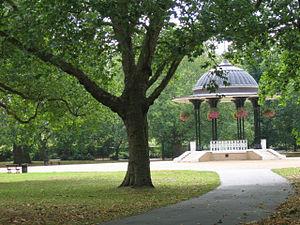
Southwark Park est un parc anglais situé à Rotherhithe dans le centre-sud de Londres, et est géré par le London Borough of Southwark. Il a été inauguré en 1869 par la Commission métropolitaine des travaux comme l’un de ses premiers parcs. Il a été conçu par Alexander McKenzie et couvre 25 hectares. Il tire son nom de ce qui était l'ancienne circonscription parlementaire de Southwark au moment de son ouverture.